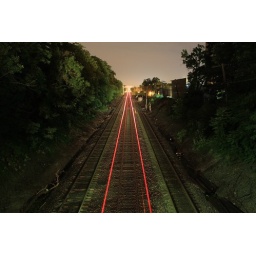
Yet another extra express train passes under the Oak Street bridge after the Chicago fireworks.